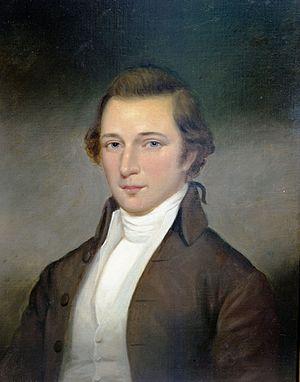
Depuis l'indépendance des États-Unis, l'État de Caroline du Nord élit deux sénateurs, membres du Sénat fédéral.